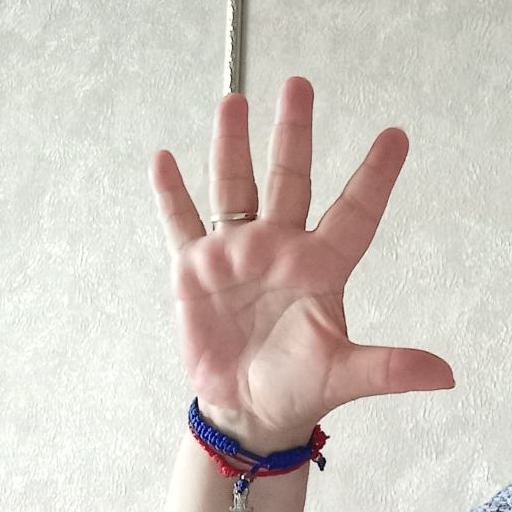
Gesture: palm